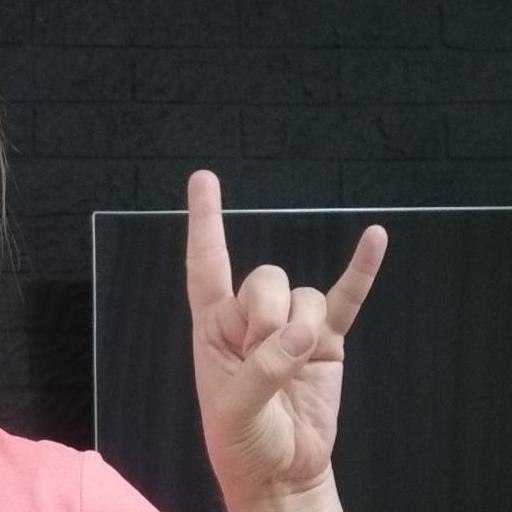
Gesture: rock